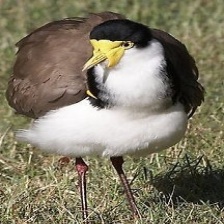
Species: MASKED LAPWING
Scientific name: VANELLUS MILES